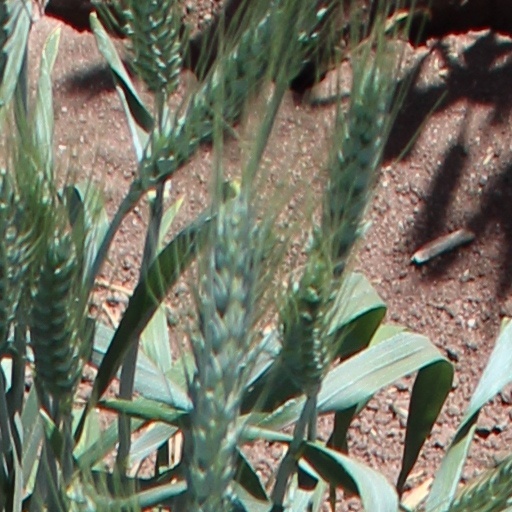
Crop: wheat